KTAI

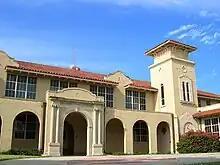
Manning Hall and the KTAI radio tower

KTAI (91.1FM) is a radio station licensed to Kingsville, Texas, United States. The station serves the Kingsville-Alice-Falfurrias area and is owned by Texas A&M University-Kingsville.